Direct Fly Alto

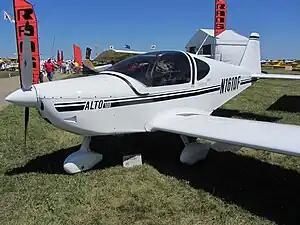
Alto 100

The Direct Fly Alto is a Czech ultralight and light-sport aircraft, designed and produced by Direct Fly sro of Hluk. The aircraft is supplied as a standard or quick-build kit for amateur construction or as a complete ready-to-fly-aircraft.